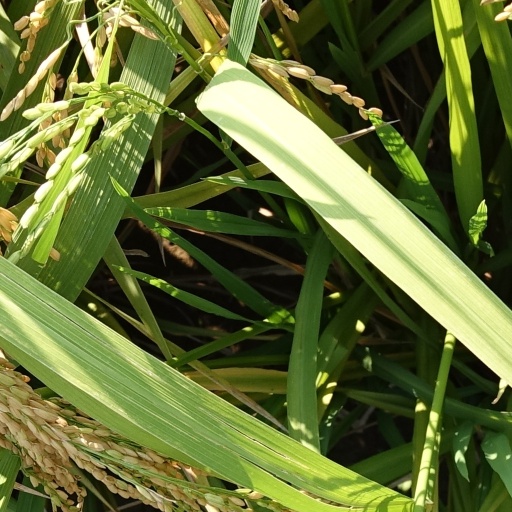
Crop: rice